Construction of California High-Speed Rail

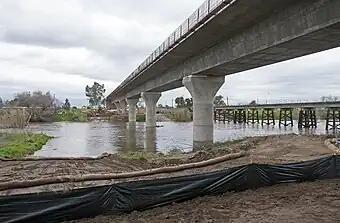
The Fresno River Viaduct under construction in 2017

The 2008 Business Plan projected that construction for the entire project would be completed by 2030.